Ammendale Normal Institute

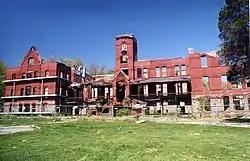
Ruins of the main building before it was demolished

The Ammendale Normal Institute is a U.S. historic location in Beltsville, Maryland. Bought in 1880, it was a school and novitiate operated by the Institute of the Brothers of the Christian Schools. The Ammendale area is named after the previous owner, Daniel Ammen.